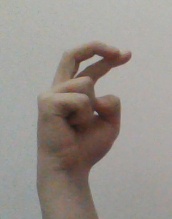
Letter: zay